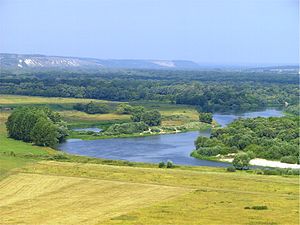
Don
Don i Voronezj oblast
Don er en flod i Rusland. Det er Europas fjerdelængste flod – 1980 km lang. Den udspringer ved byen Tula syd for Moskva og munder ud i Azovske hav nord for Sortehavet. Floden er forbundet med Volga via en kanal, og både på floden og kanalen er der livlig skibstrafik. Den vigtigste biflod er Donets.